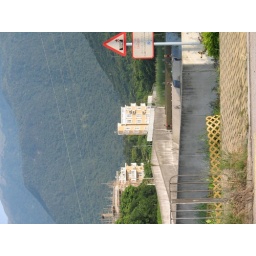
The house looked really nice and kids were playing in the aquaduct next to it, riding bikes and playing Futbol/soccer.